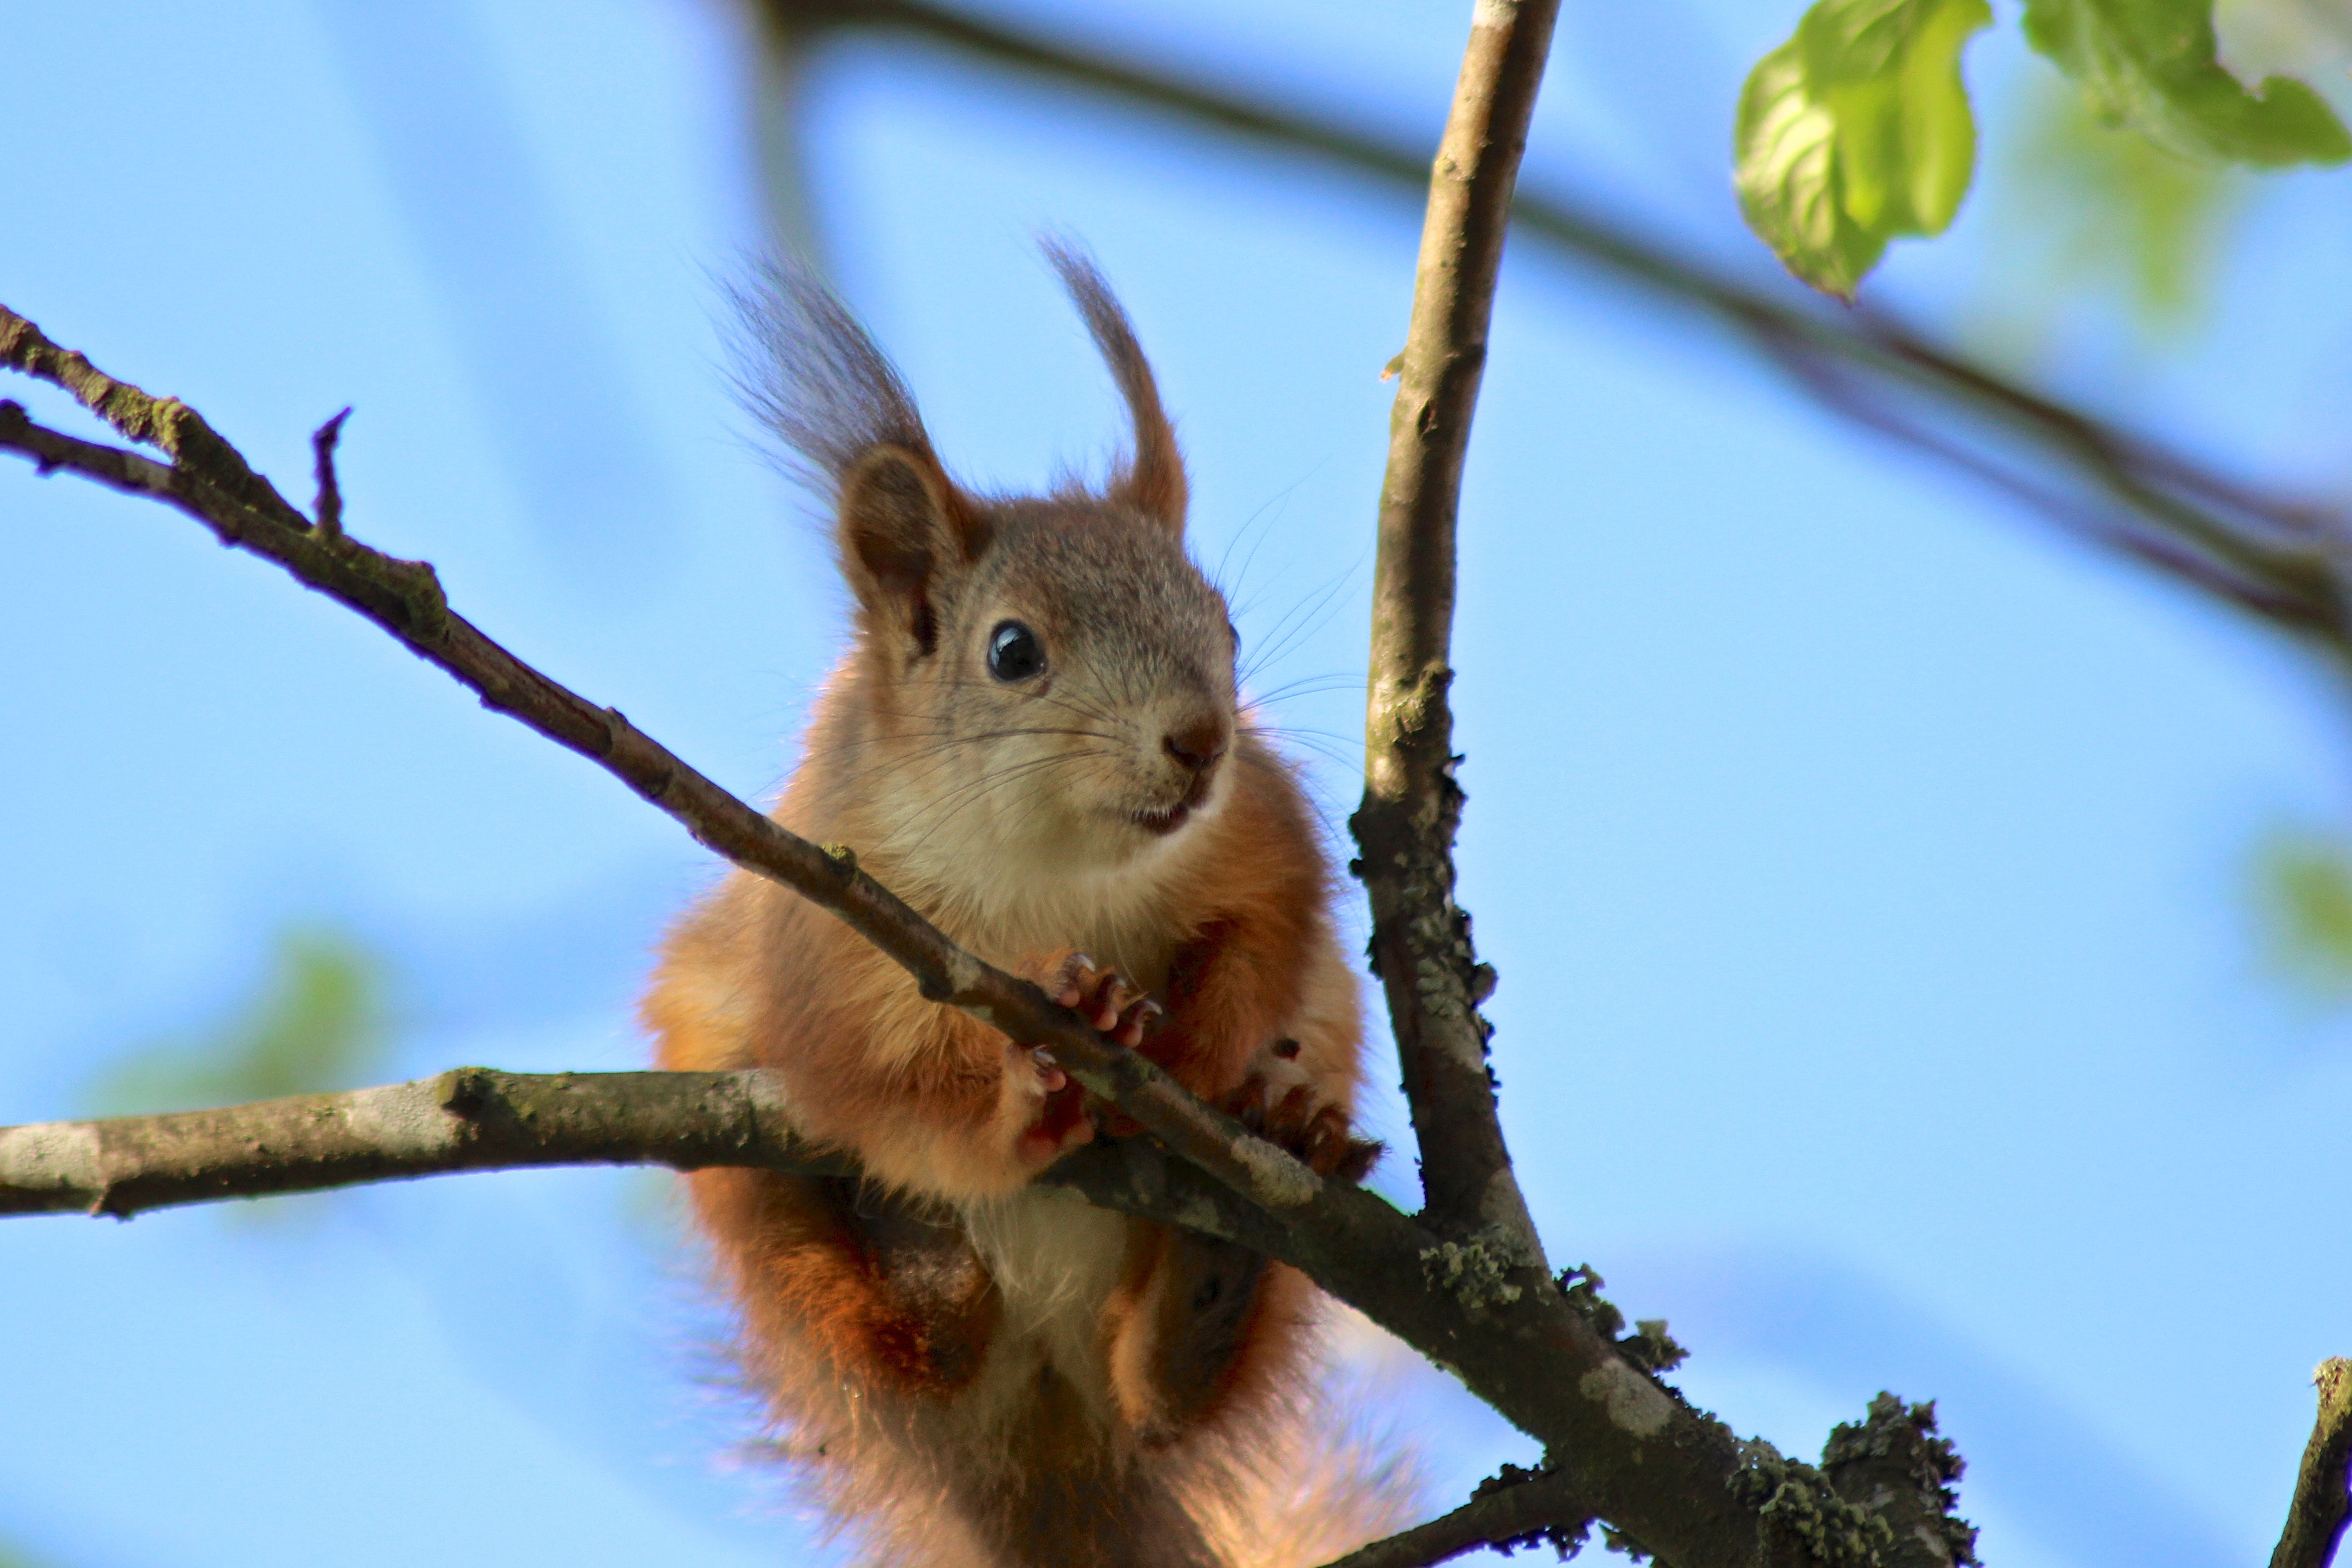
tree, nature, branch, flower, animal, summer, wildlife, orange, mammal, squirrel, rodent, fauna, tail, vertebrate, curious, protein